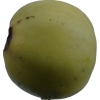
Label: Apple 13